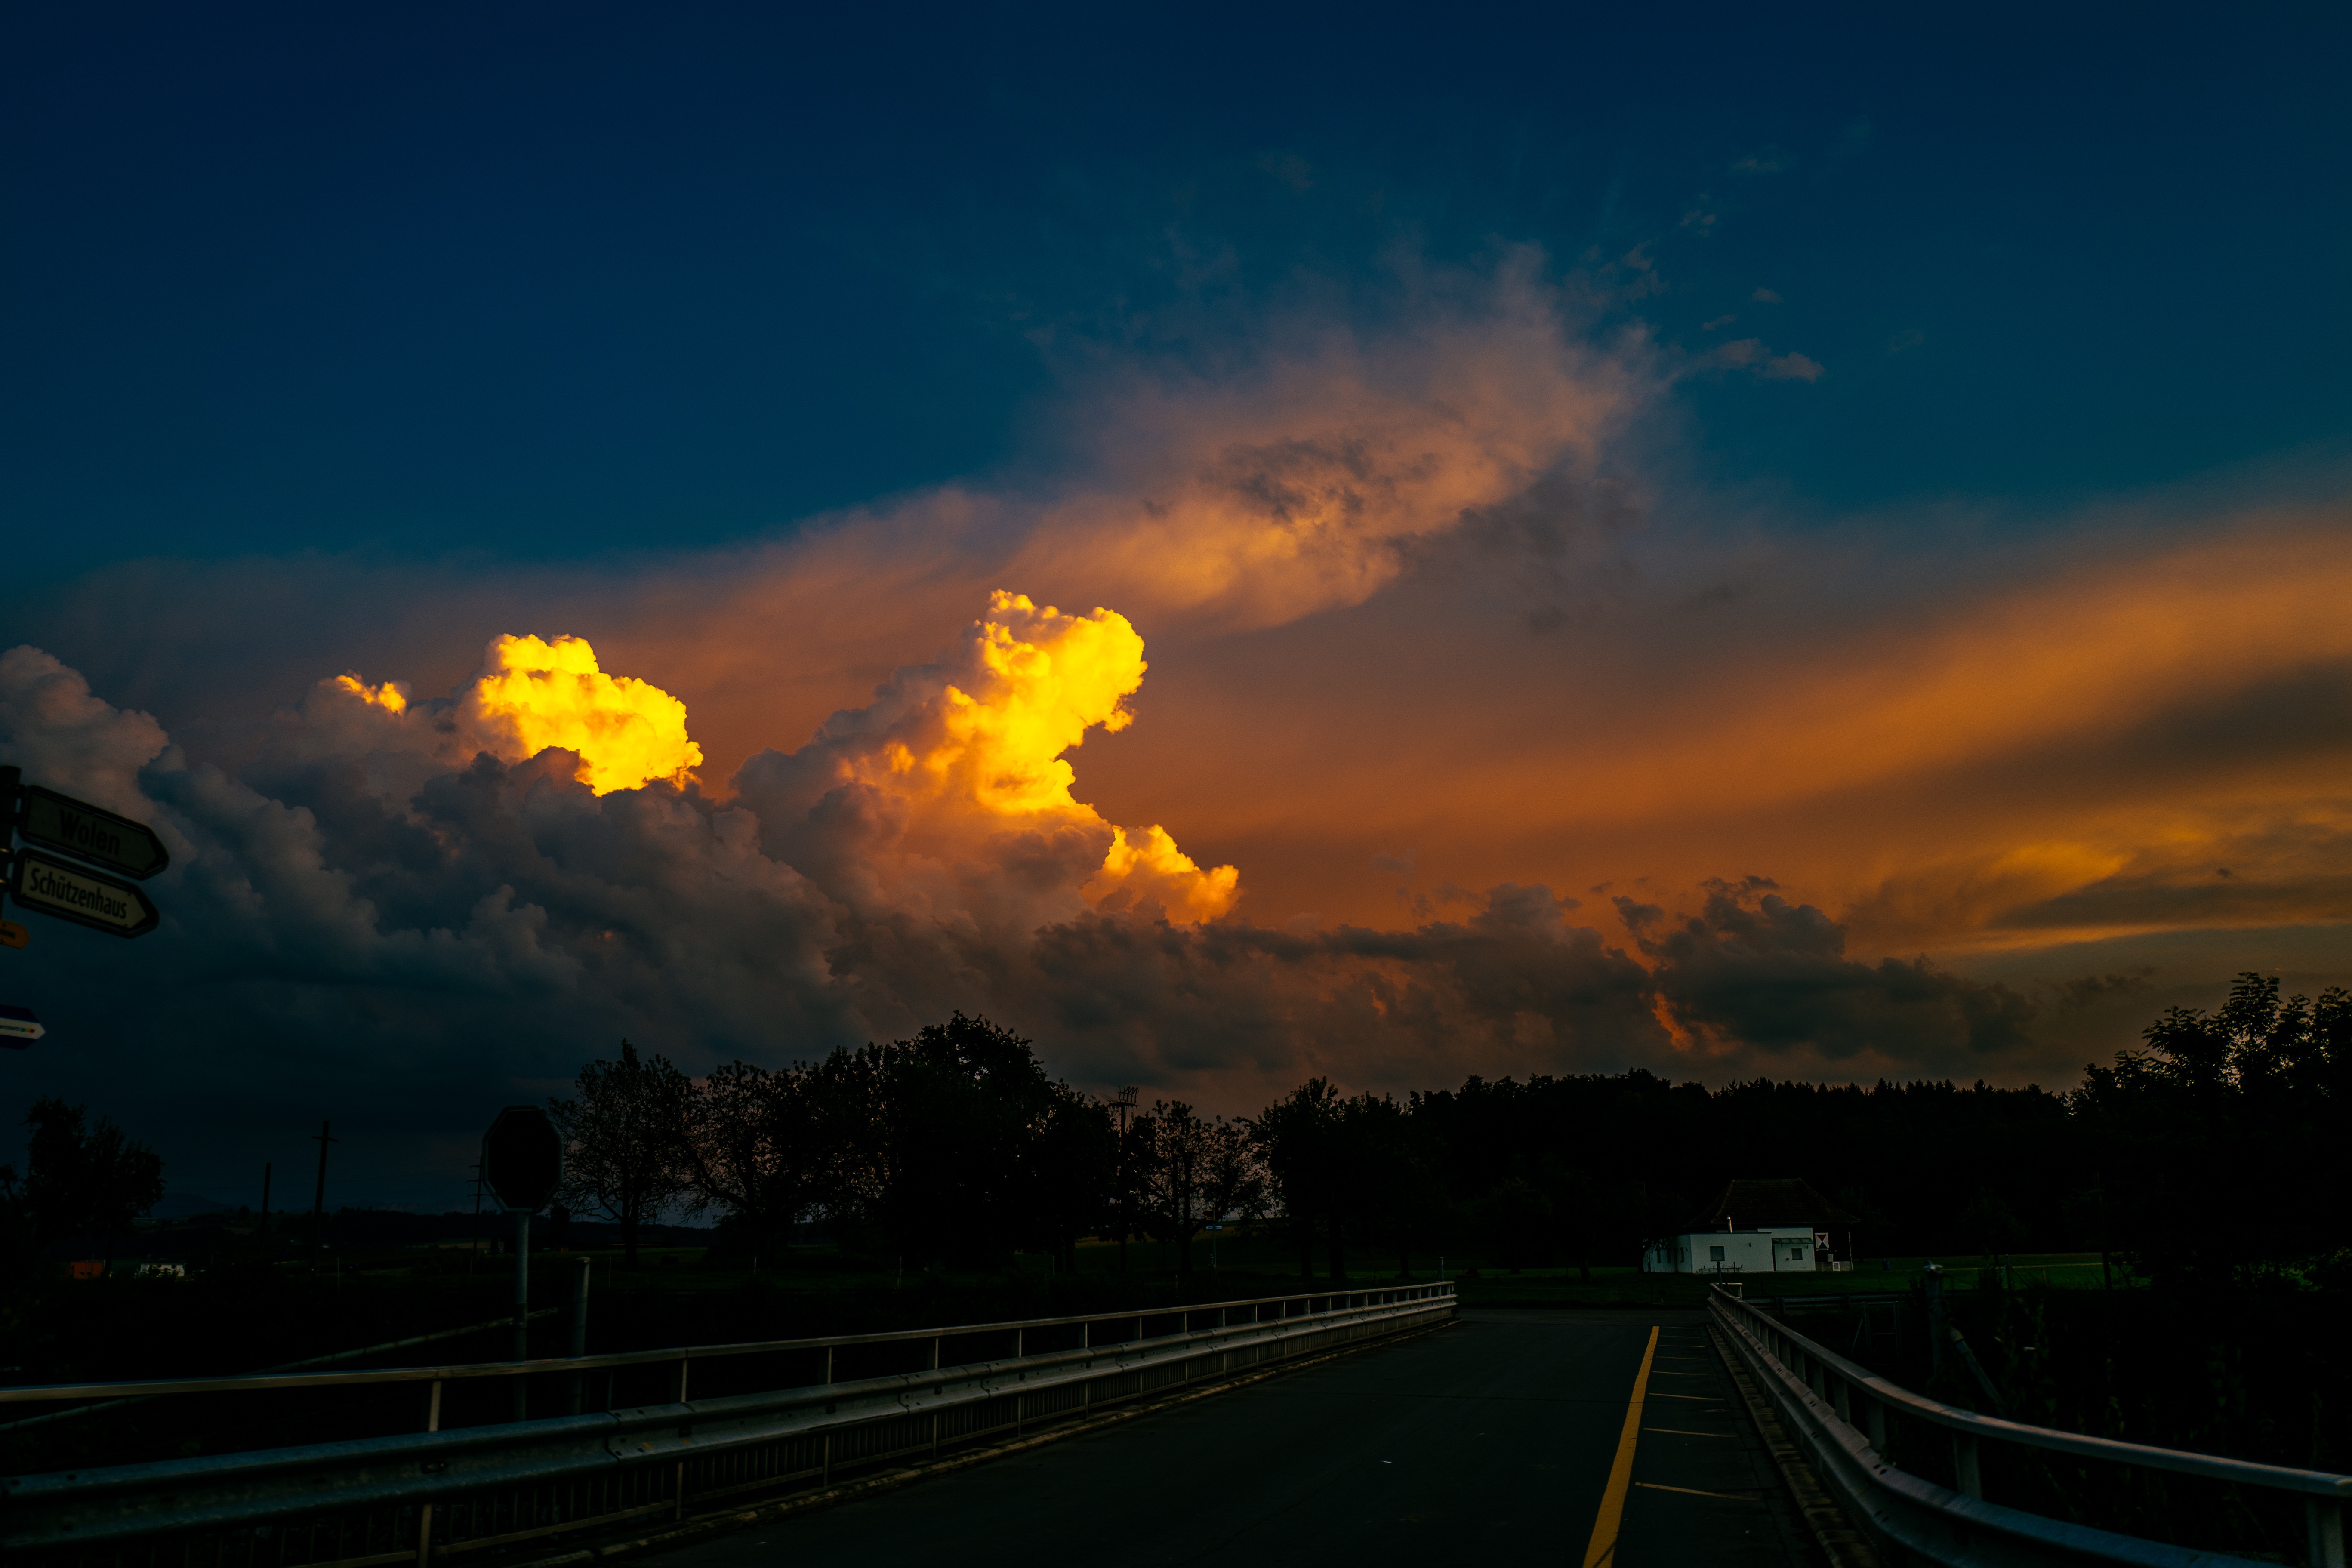
horizon, light, cloud, sky, sunrise, sunset, night, sunlight, morning, dawn, atmosphere, dusk, evening, afterglow, meteorological phenomenon, atmospheric phenomenon